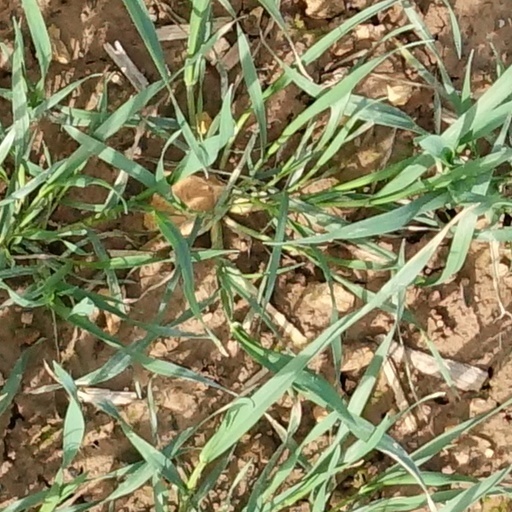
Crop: wheat